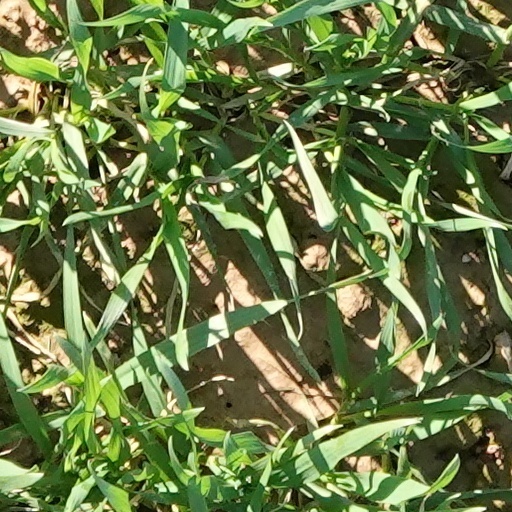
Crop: wheat